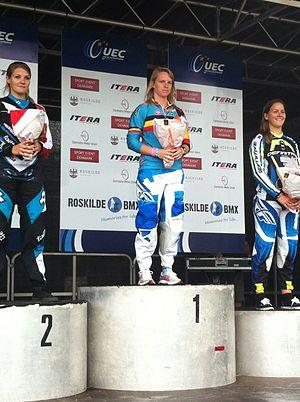
Elke Vanhoof, née le 16 décembre 1991, est une coureuse cycliste belge, spécialiste du BMX.